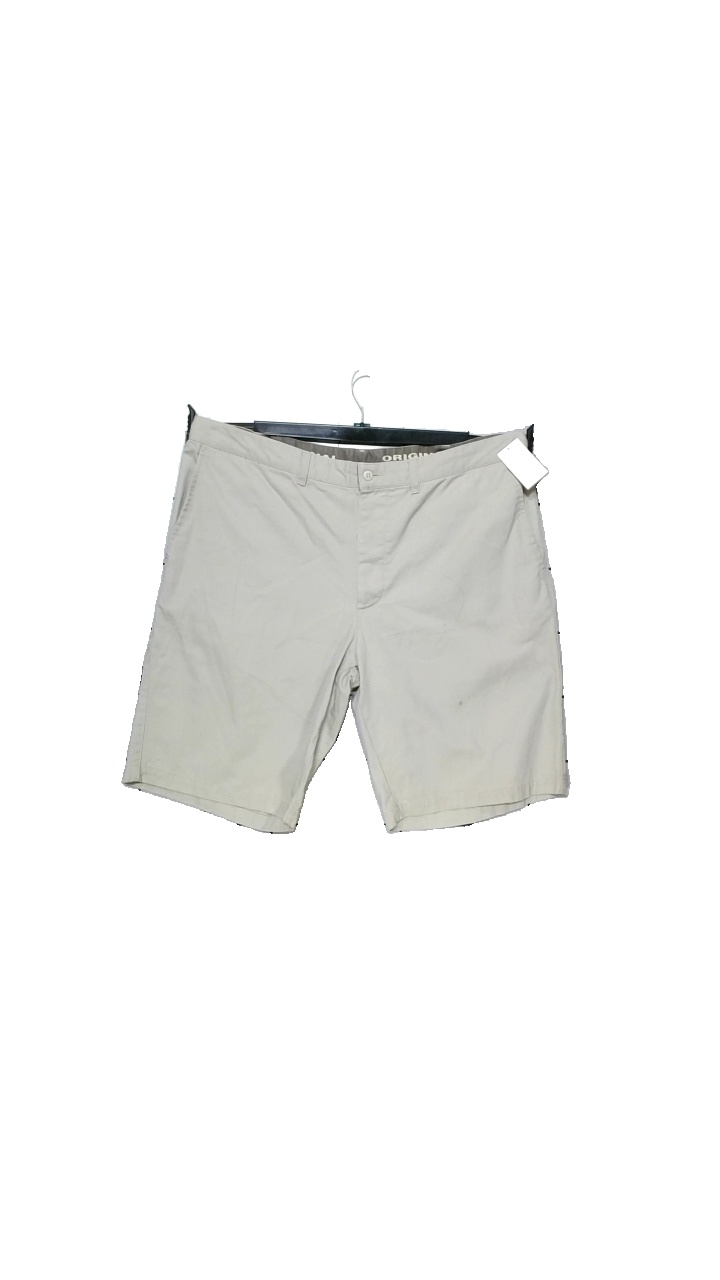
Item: Shorts (Men)
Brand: L.o.g.g
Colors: Beige
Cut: Regular
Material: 100%Cotton
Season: Summer
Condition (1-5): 4
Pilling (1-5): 4
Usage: Reuse
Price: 50-100